Amiaya

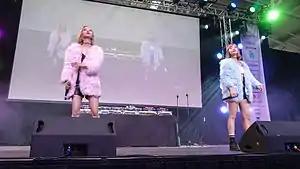
Amiaya onstage at J-Pop Summit

Amiaya (stylized as AMIAYA) is a Japanese music duo of twin sisters. Born on November 8, 1988, is the younger sister and is the older sister.